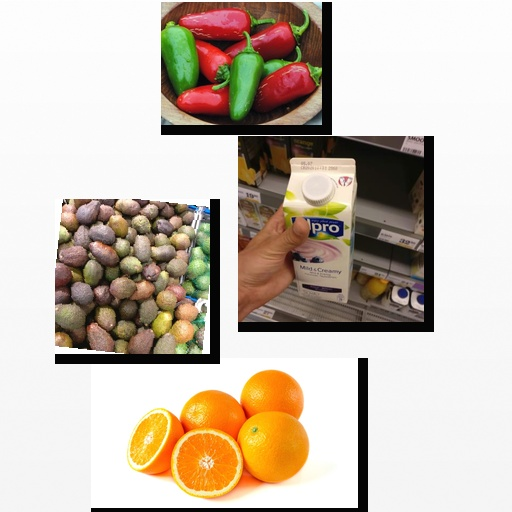
Food items: blueberry_soy_yogurt, jalapeno, orange, avocado